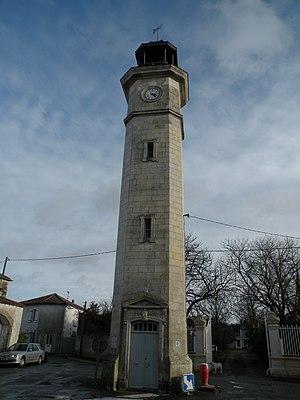
Tour de l'Horloge à Benon.
Benon est une commune du Sud-Ouest de la France, située dans le département de la Charente-Maritime.